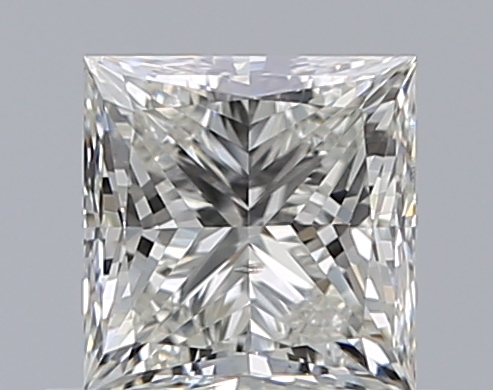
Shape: princess
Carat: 0.73
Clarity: SI1
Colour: I
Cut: EX
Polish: EX
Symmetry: VG
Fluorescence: F
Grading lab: GIA
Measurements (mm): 4.85 x 4.72 x 3.44